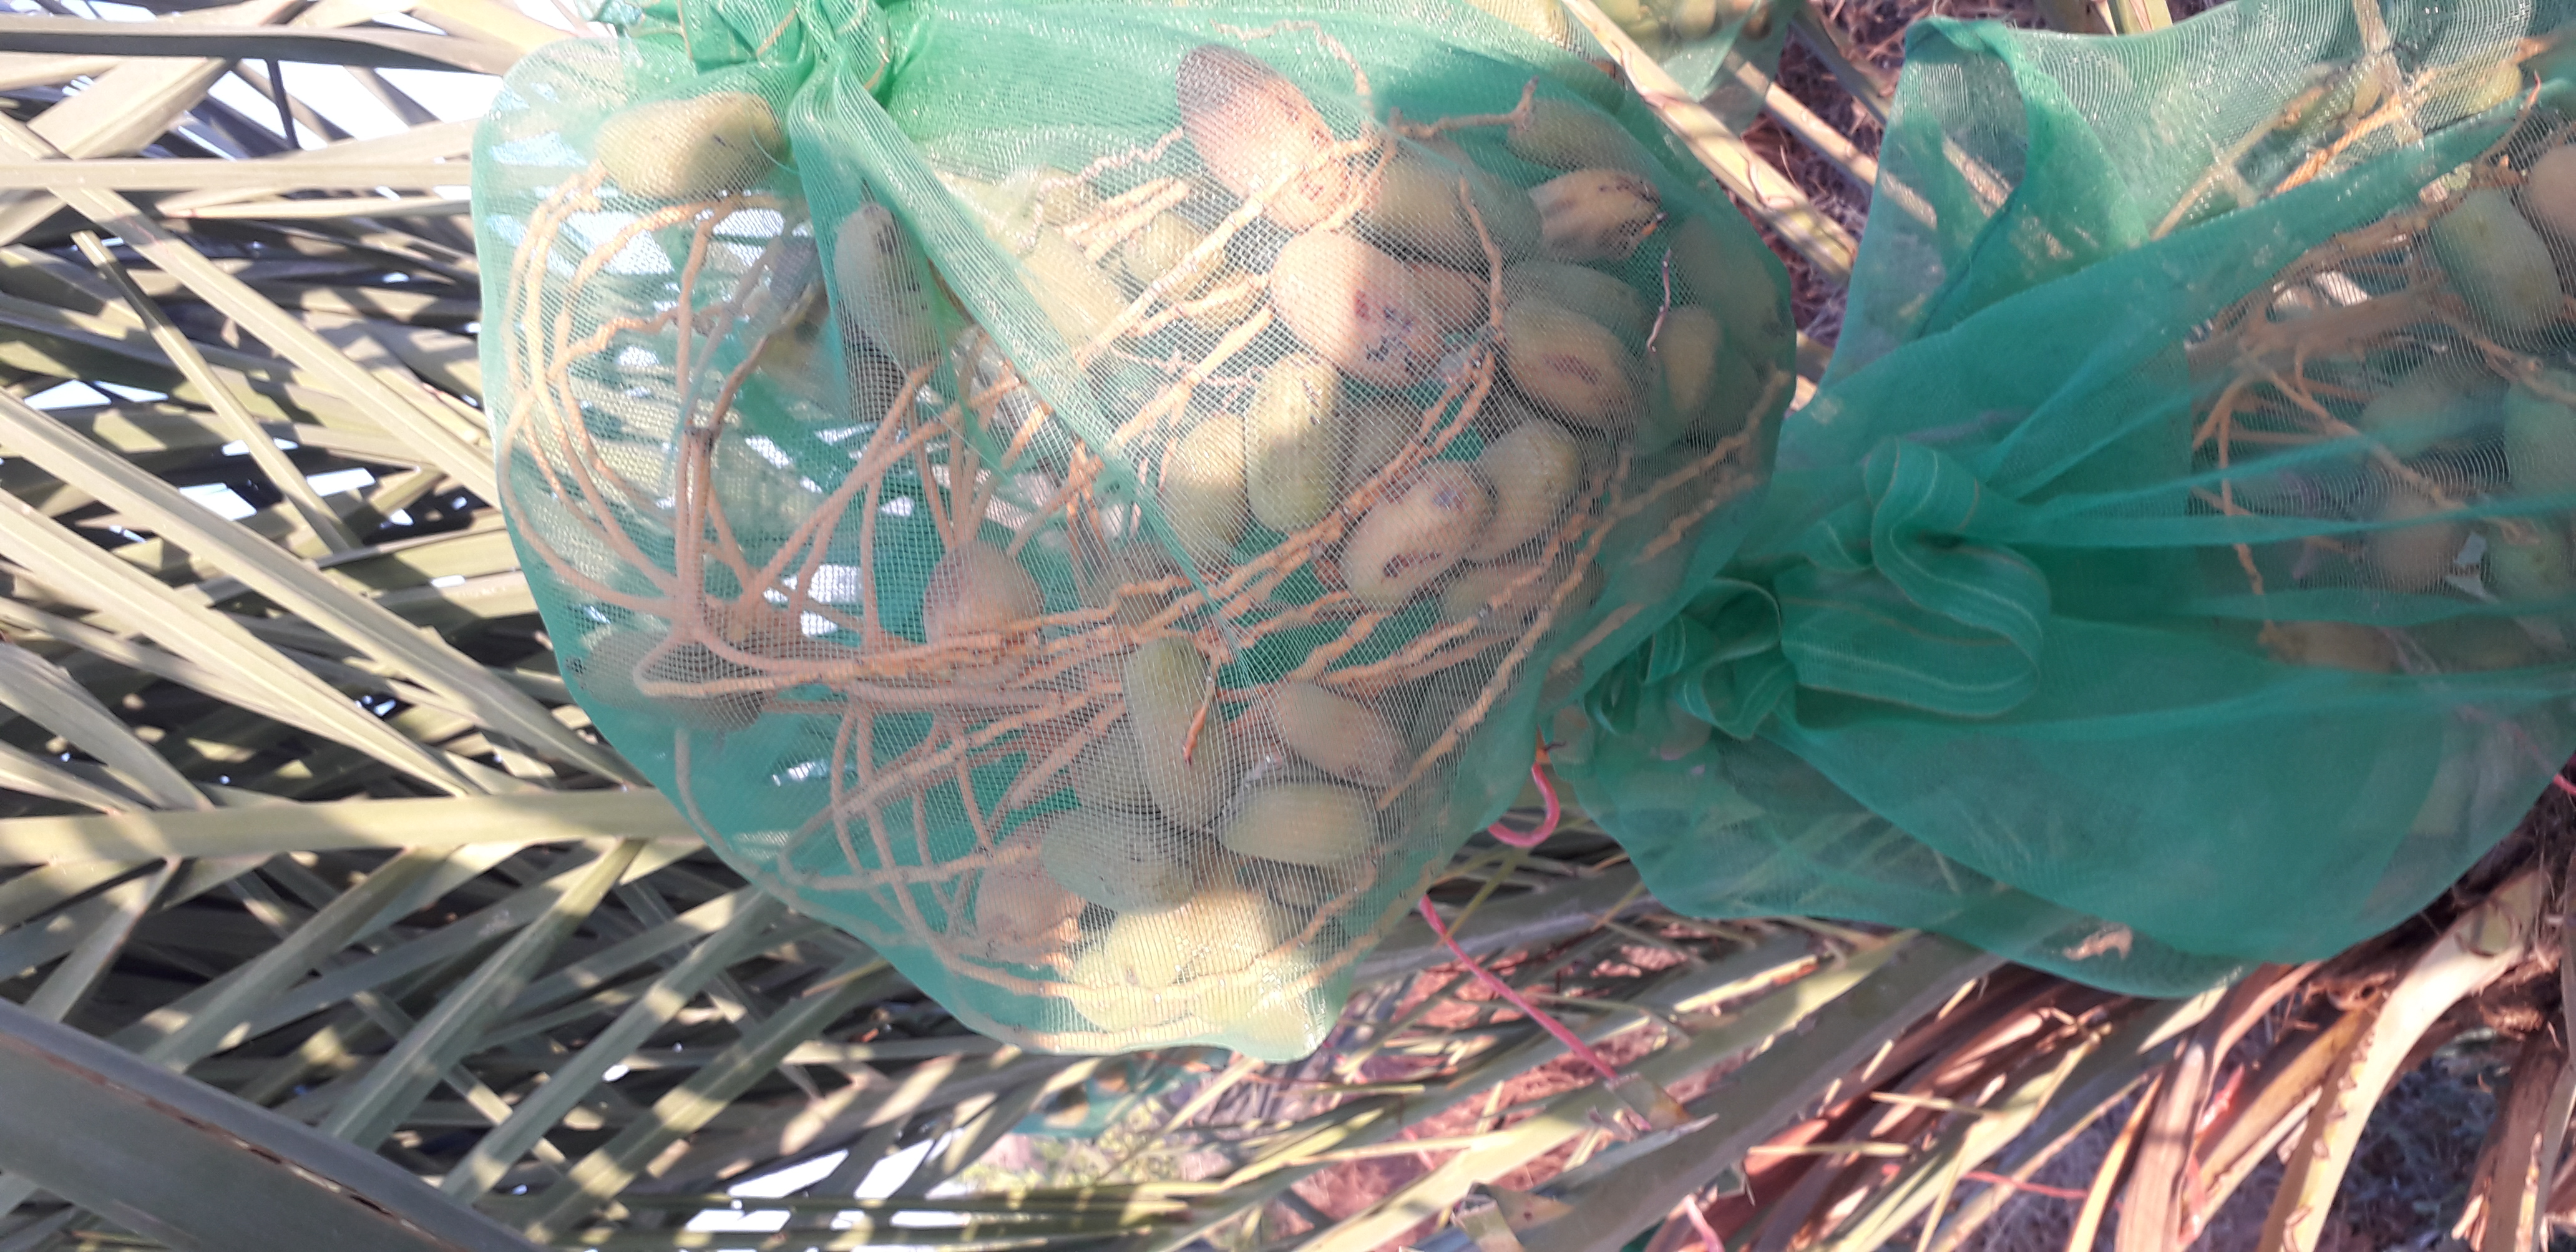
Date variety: Boumajhoul